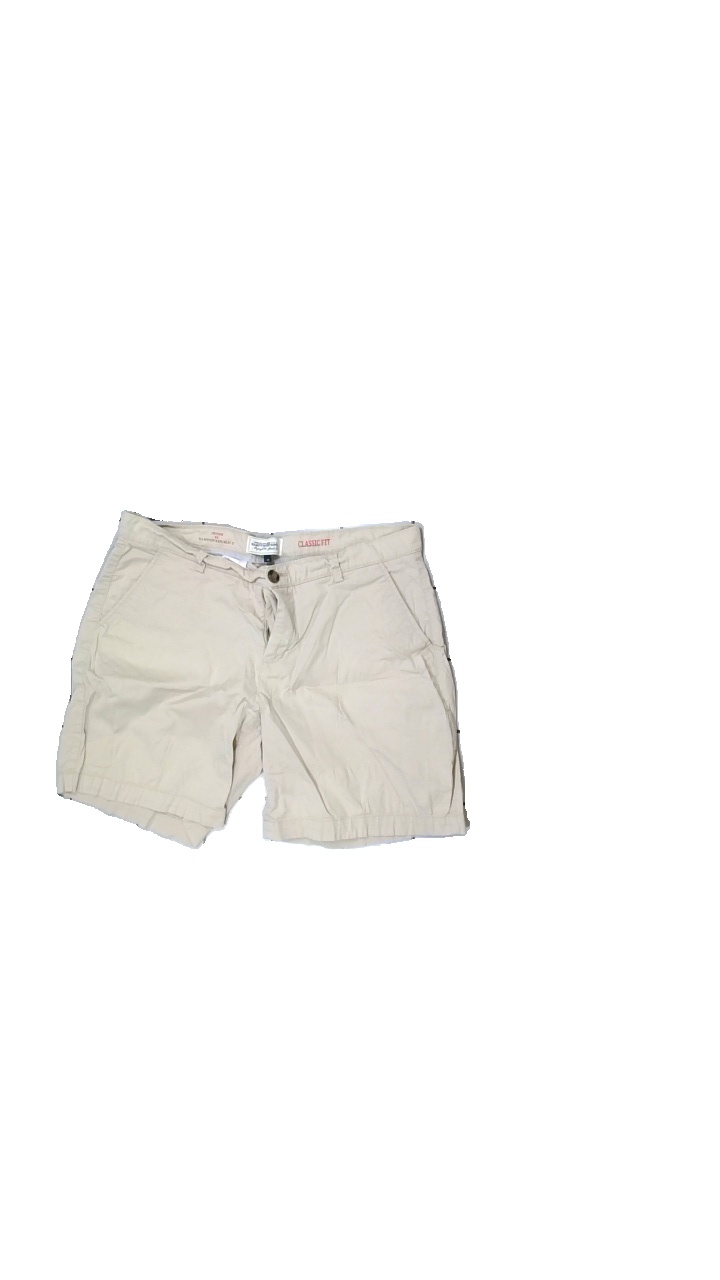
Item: Shorts (Ladies)
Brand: Hamton Republic (kappahl)
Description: Beige shorts
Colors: Beige
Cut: Regular
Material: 100% Cotton
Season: All
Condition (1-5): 5
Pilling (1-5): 5
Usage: Reuse
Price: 50-100